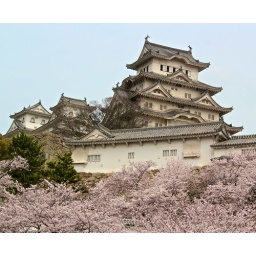
Himeji castle over the Sakura trees